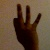
The image shows a hand gesture representing the number 9 in Indian Sign Language.